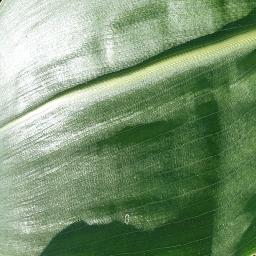
Label: Corn___healthy